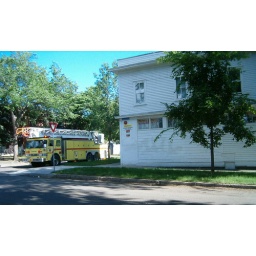
fire truck parked in front of my appartment. Luckily it was my neighbor's building and not mine that was on fire.